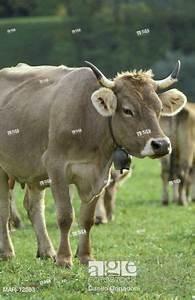
cow